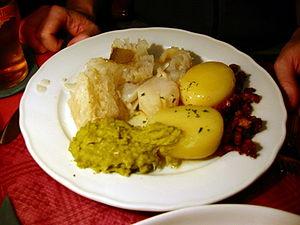
Le lutefisk est une spécialité de Norvège, de Suède et de Finlande. Ce plat est également consommé dans les États américains du Minnesota et du Wisconsin, où se trouve une importante communautés d'Américains originaires de Scandinavie. Le lutefisk est consommé surtout pendant les mois de novembre et décembre.